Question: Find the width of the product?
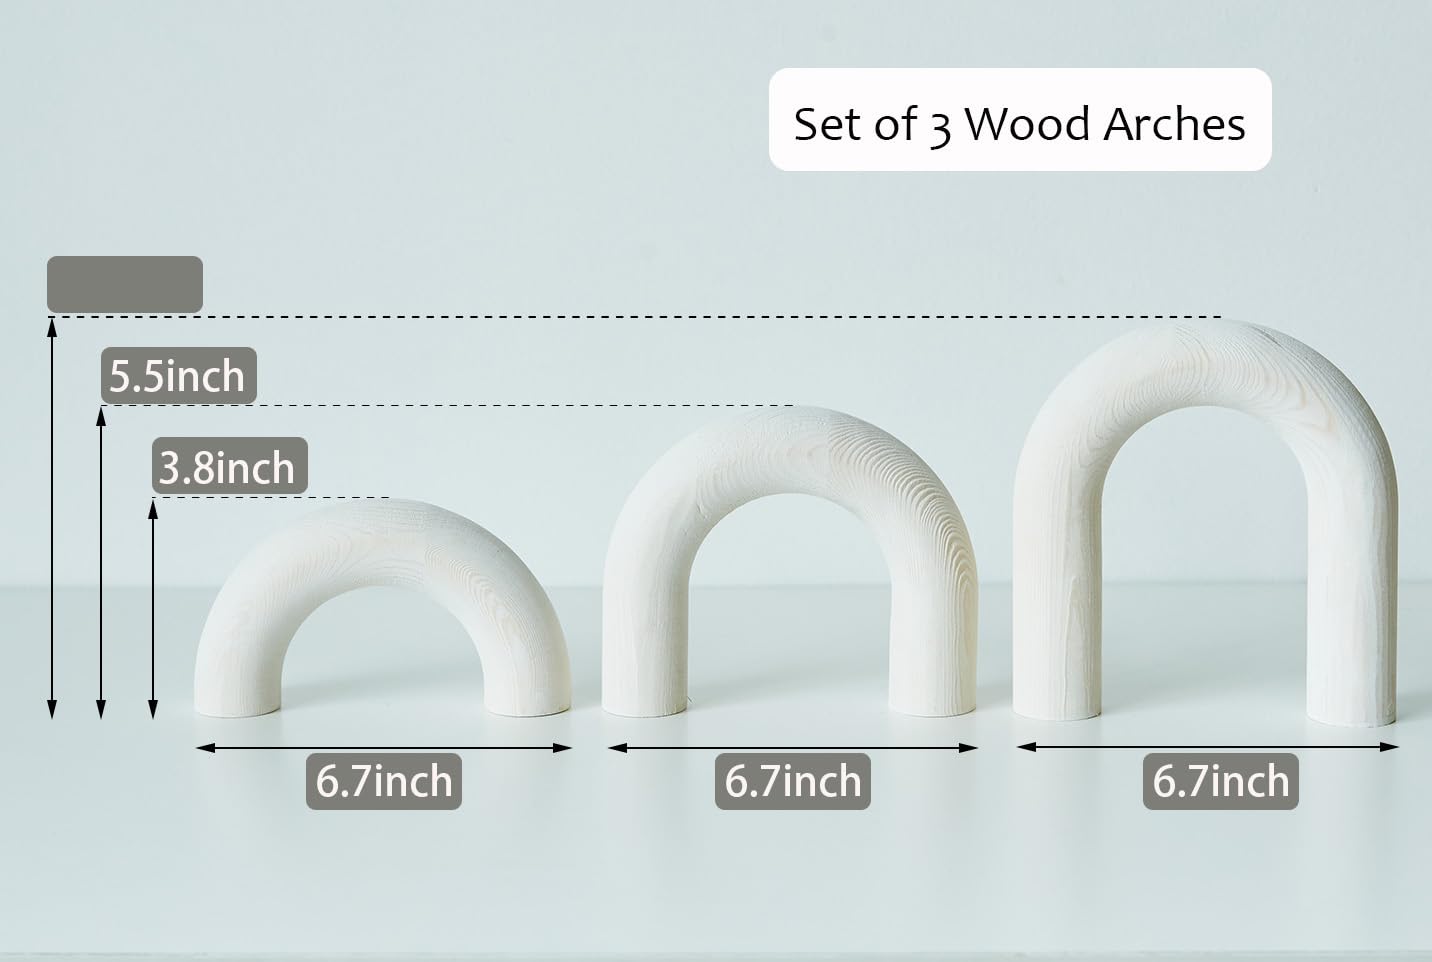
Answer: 6.7 inch